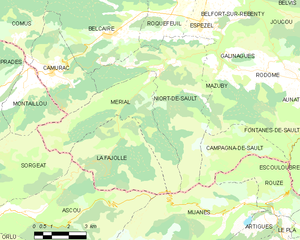
Carte des communes françaises: Niort-de-Sault